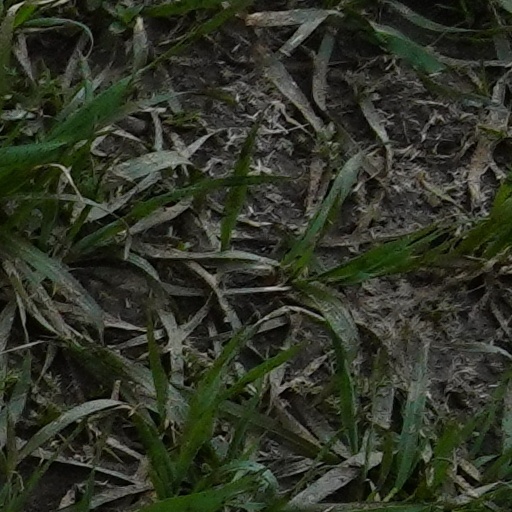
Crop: wheat